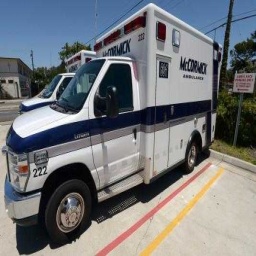
Label: ambulance